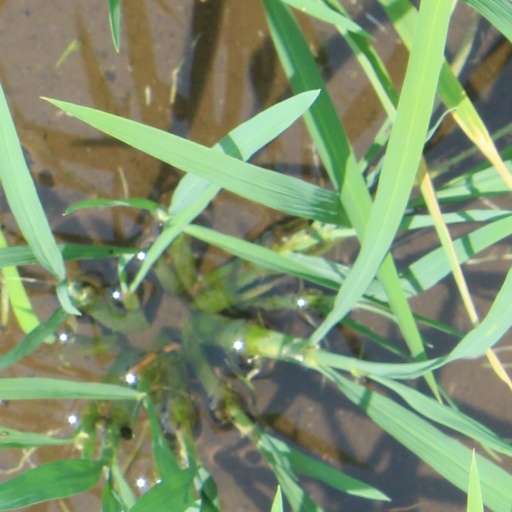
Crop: rice